Land speed record

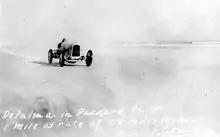
Ralph DePalma in his Packard '905' Special at Daytona Beach in 1919

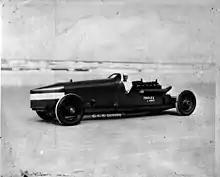
The White Triplex in 1928, driven by Ray Keech

Different clubs had different standards and did not always recognize the same world records until 1924, when the "Association Internationale des Automobile Clubs Reconnus" (AIACR) introduced new regulations: two passes in opposite directions (to negate the effects of wind) averaged with a maximum of 30 minutes (later more) between runs, average gradient of the racing surface not more than 1 percent, timing gear accurate within 0.01sec, and cars must be wheel-driven. National or regional auto clubs (such as AAA and SCTA) had to be AIACR members to ensure records would be recognized. The AIACR became the FIA in 1947. Controversy arose in 1963: "Spirit of America" was not recognized due to its being a three-wheeler (leading the Fédération Internationale de Motocyclisme to certify it as a three-wheel motorcycle record when the FIA refused) and not wheel-driven so the FIA introduced a special jet and rocket propelled class. No holder of the absolute record since has been wheel-driven.